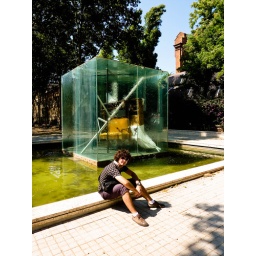
I'm sitting on the street Passaige de Picasso near Parc de la Ciutadella